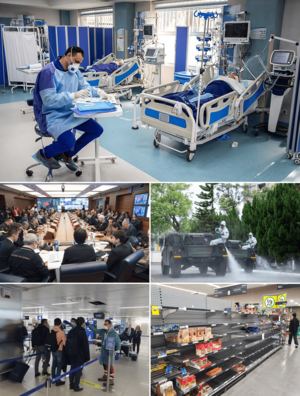
La pandémie de Covid-19 est une pandémie d'une maladie infectieuse émergente, appelée la maladie à coronavirus 2019 ou Covid-19, provoquée par le coronavirus SARS-CoV-2, apparue à Wuhan le 17 novembre 2019, dans la province de Hubei, avant de se propager dans le monde.